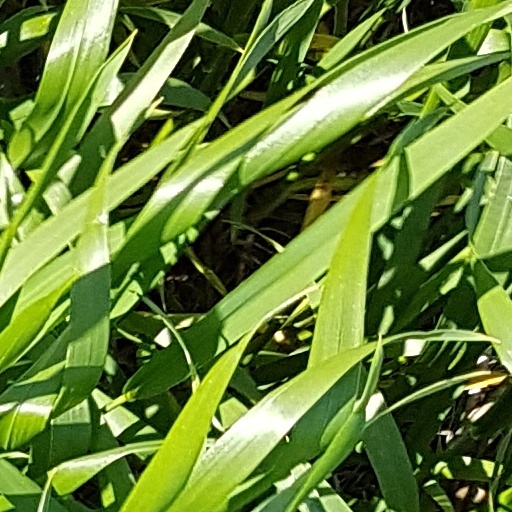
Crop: wheat